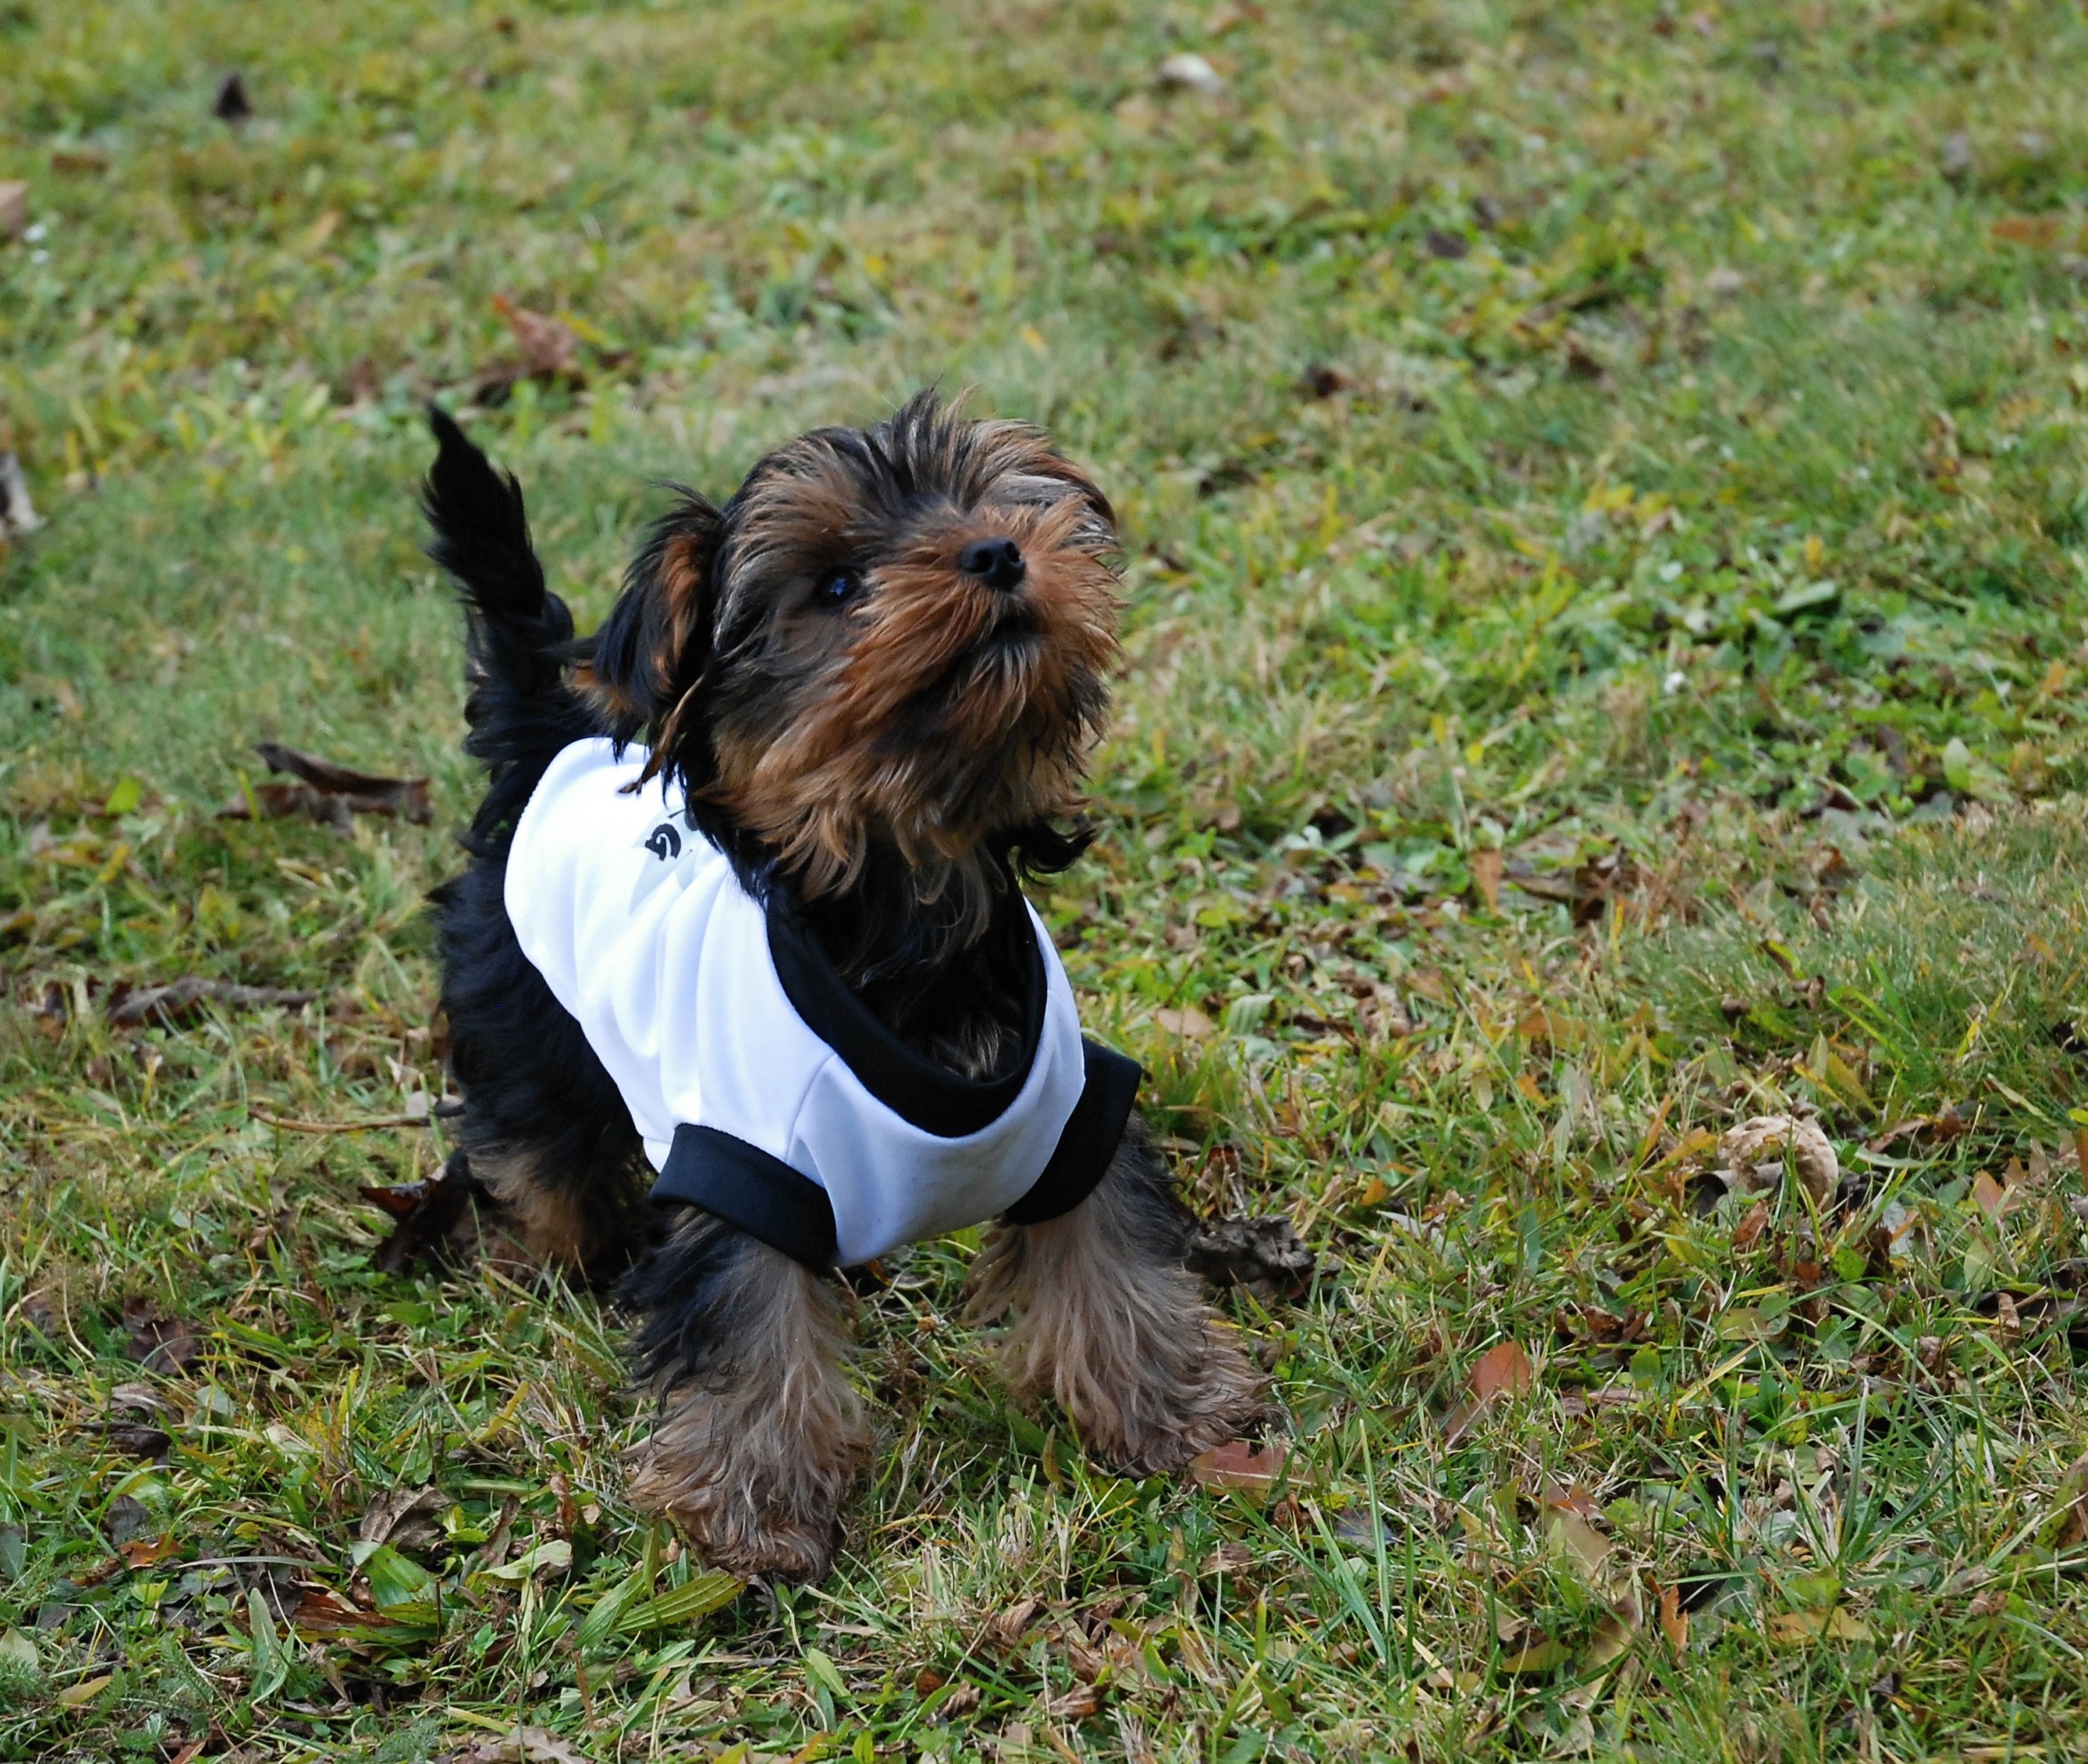
grass, puppy, dog, mammal, pets, yorkshire, vertebrate, terrier, puppies, yorkshire terrier, dog like mammal, outfit for a dog